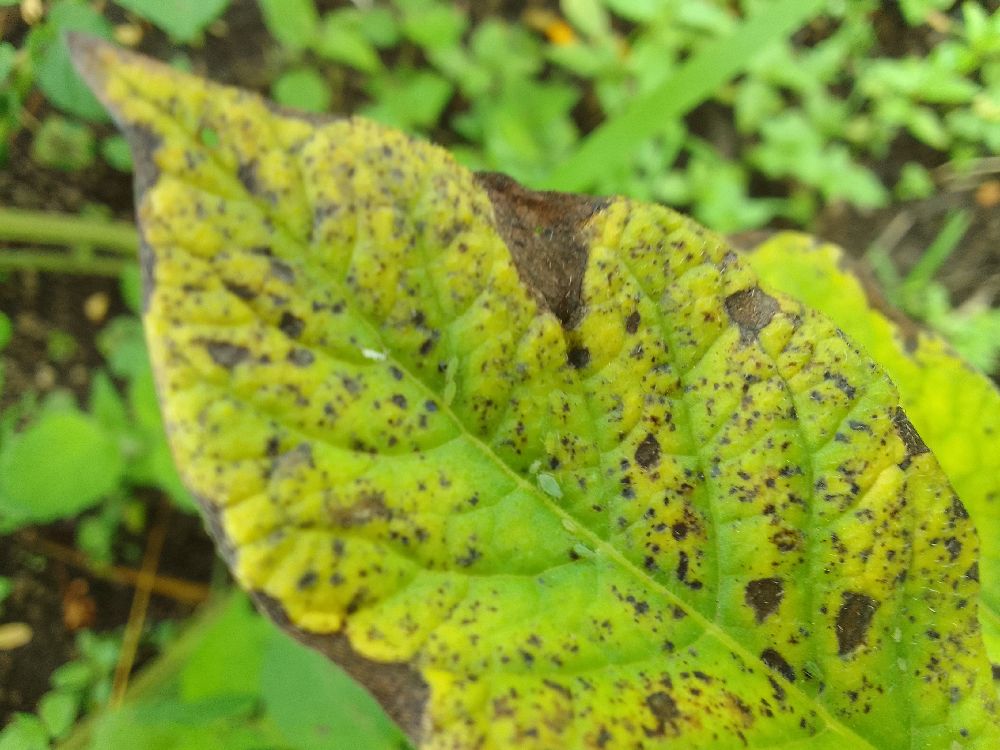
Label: Early blight